Trams in Olomouc

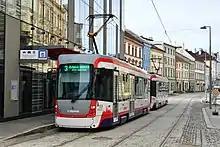
EVO 1/o tram in central Olomouc

The Olomouc tramway network is a standard-gauge tram system located in Olomouc, Czech Republic. Seven lines operate on approximately of track, which makes it the smallest tramway network by length in the Czech Republic. It is operated by "Dopravní podnik města Olomouce a.s." (DPMO), a company owned by the city of Olomouc. As of 2022, DPMO had a total of 69 tram vehicles intended for regular passenger transport.